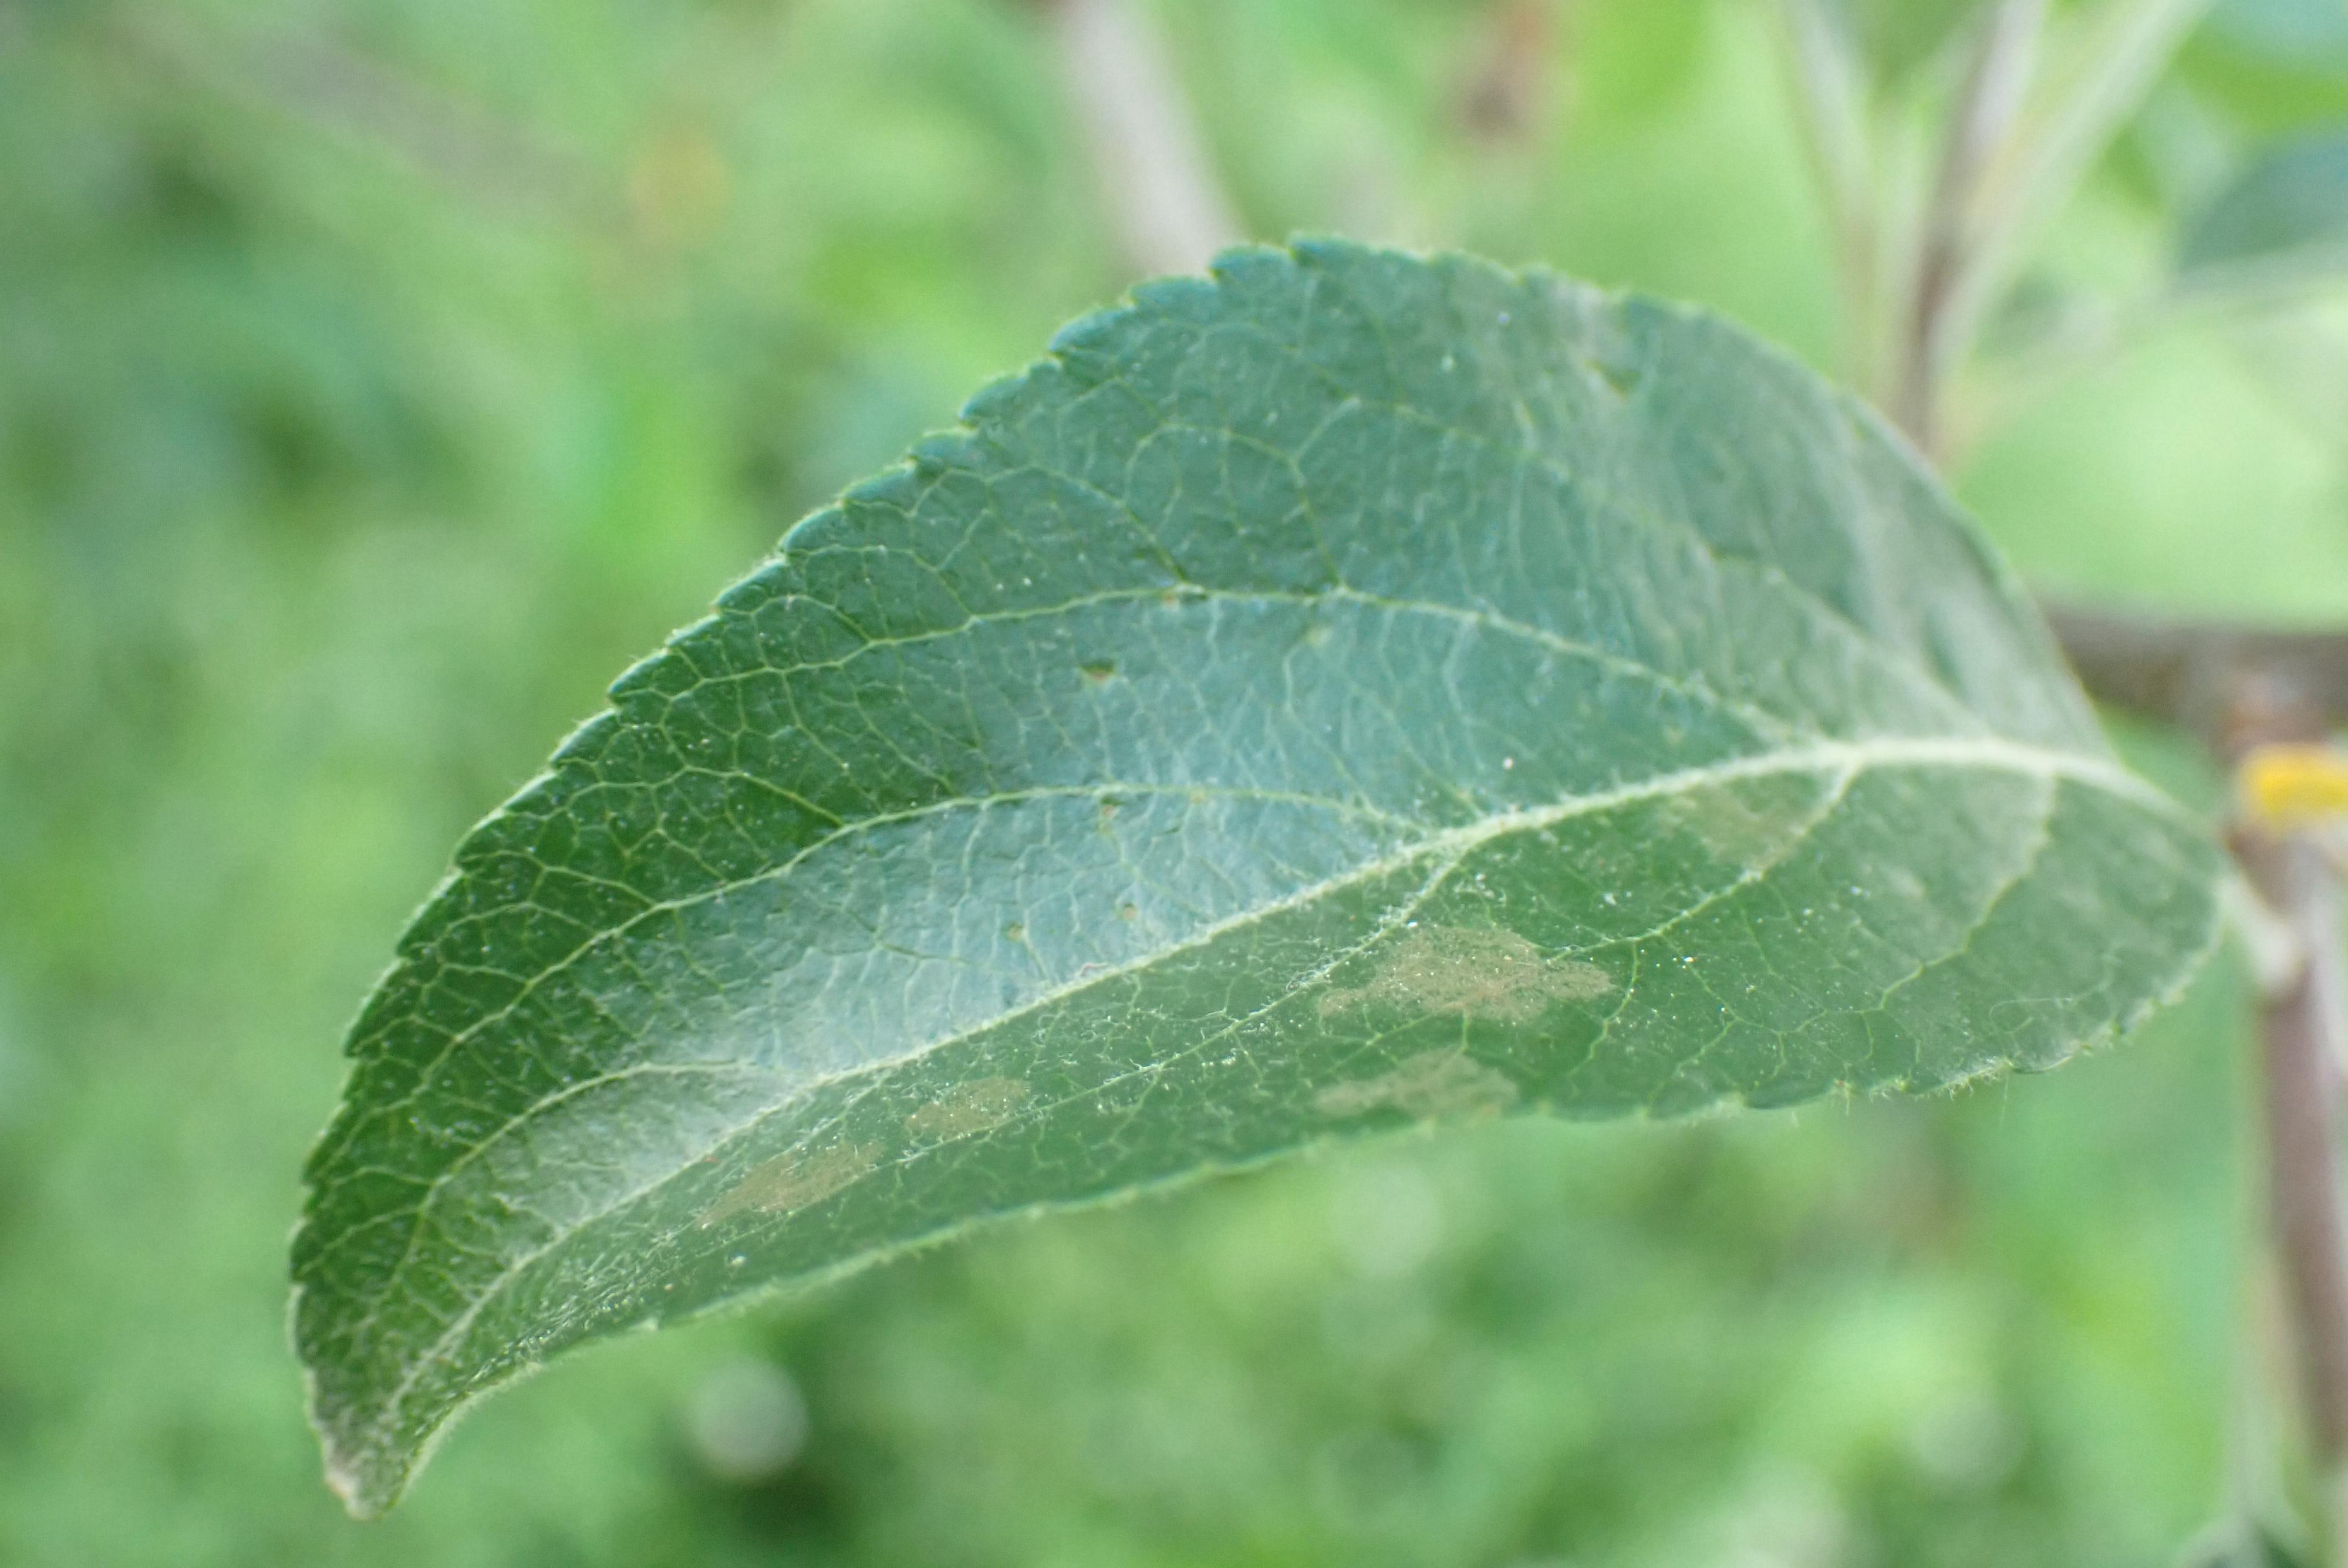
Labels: scab